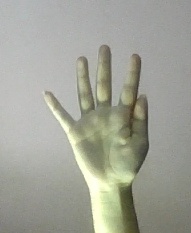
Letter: sheen